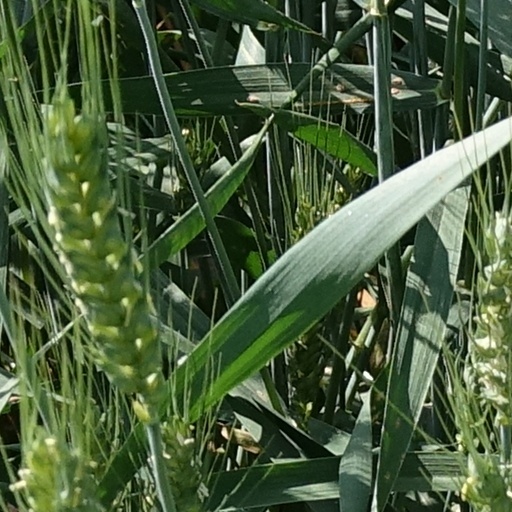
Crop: wheat